Rebeca Bollinger

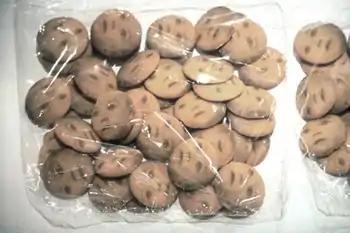
Rebeca Bollinger, "Untitled (nillas)", ink on cookies, shrink wrap, 18" x 9" x 2.5", 1997.

Bollinger first gained notice for her video "Alphabetically Sorted" (1994), a found object of 644 keywords from a CompuServe photography forum called "Plain Brown Wrapper," which were then alphabetized and read by Victoria: High Quality, an early Apple PlainTalk electronic voice. "New York Times" critic Roberta Smith noted the work's sociological slant and "surprisingly inflected" narration suggesting "a kind of found poetry."